Astrolabe

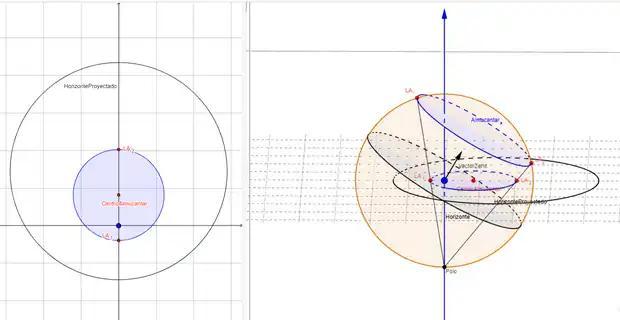

Thirteen of his astrolabes survive to this day. One more special example of craftsmanship in early 15th-century Europe is the astrolabe designed by Antonius de Pacento and made by Dominicus de Lanzano, dated 1420.